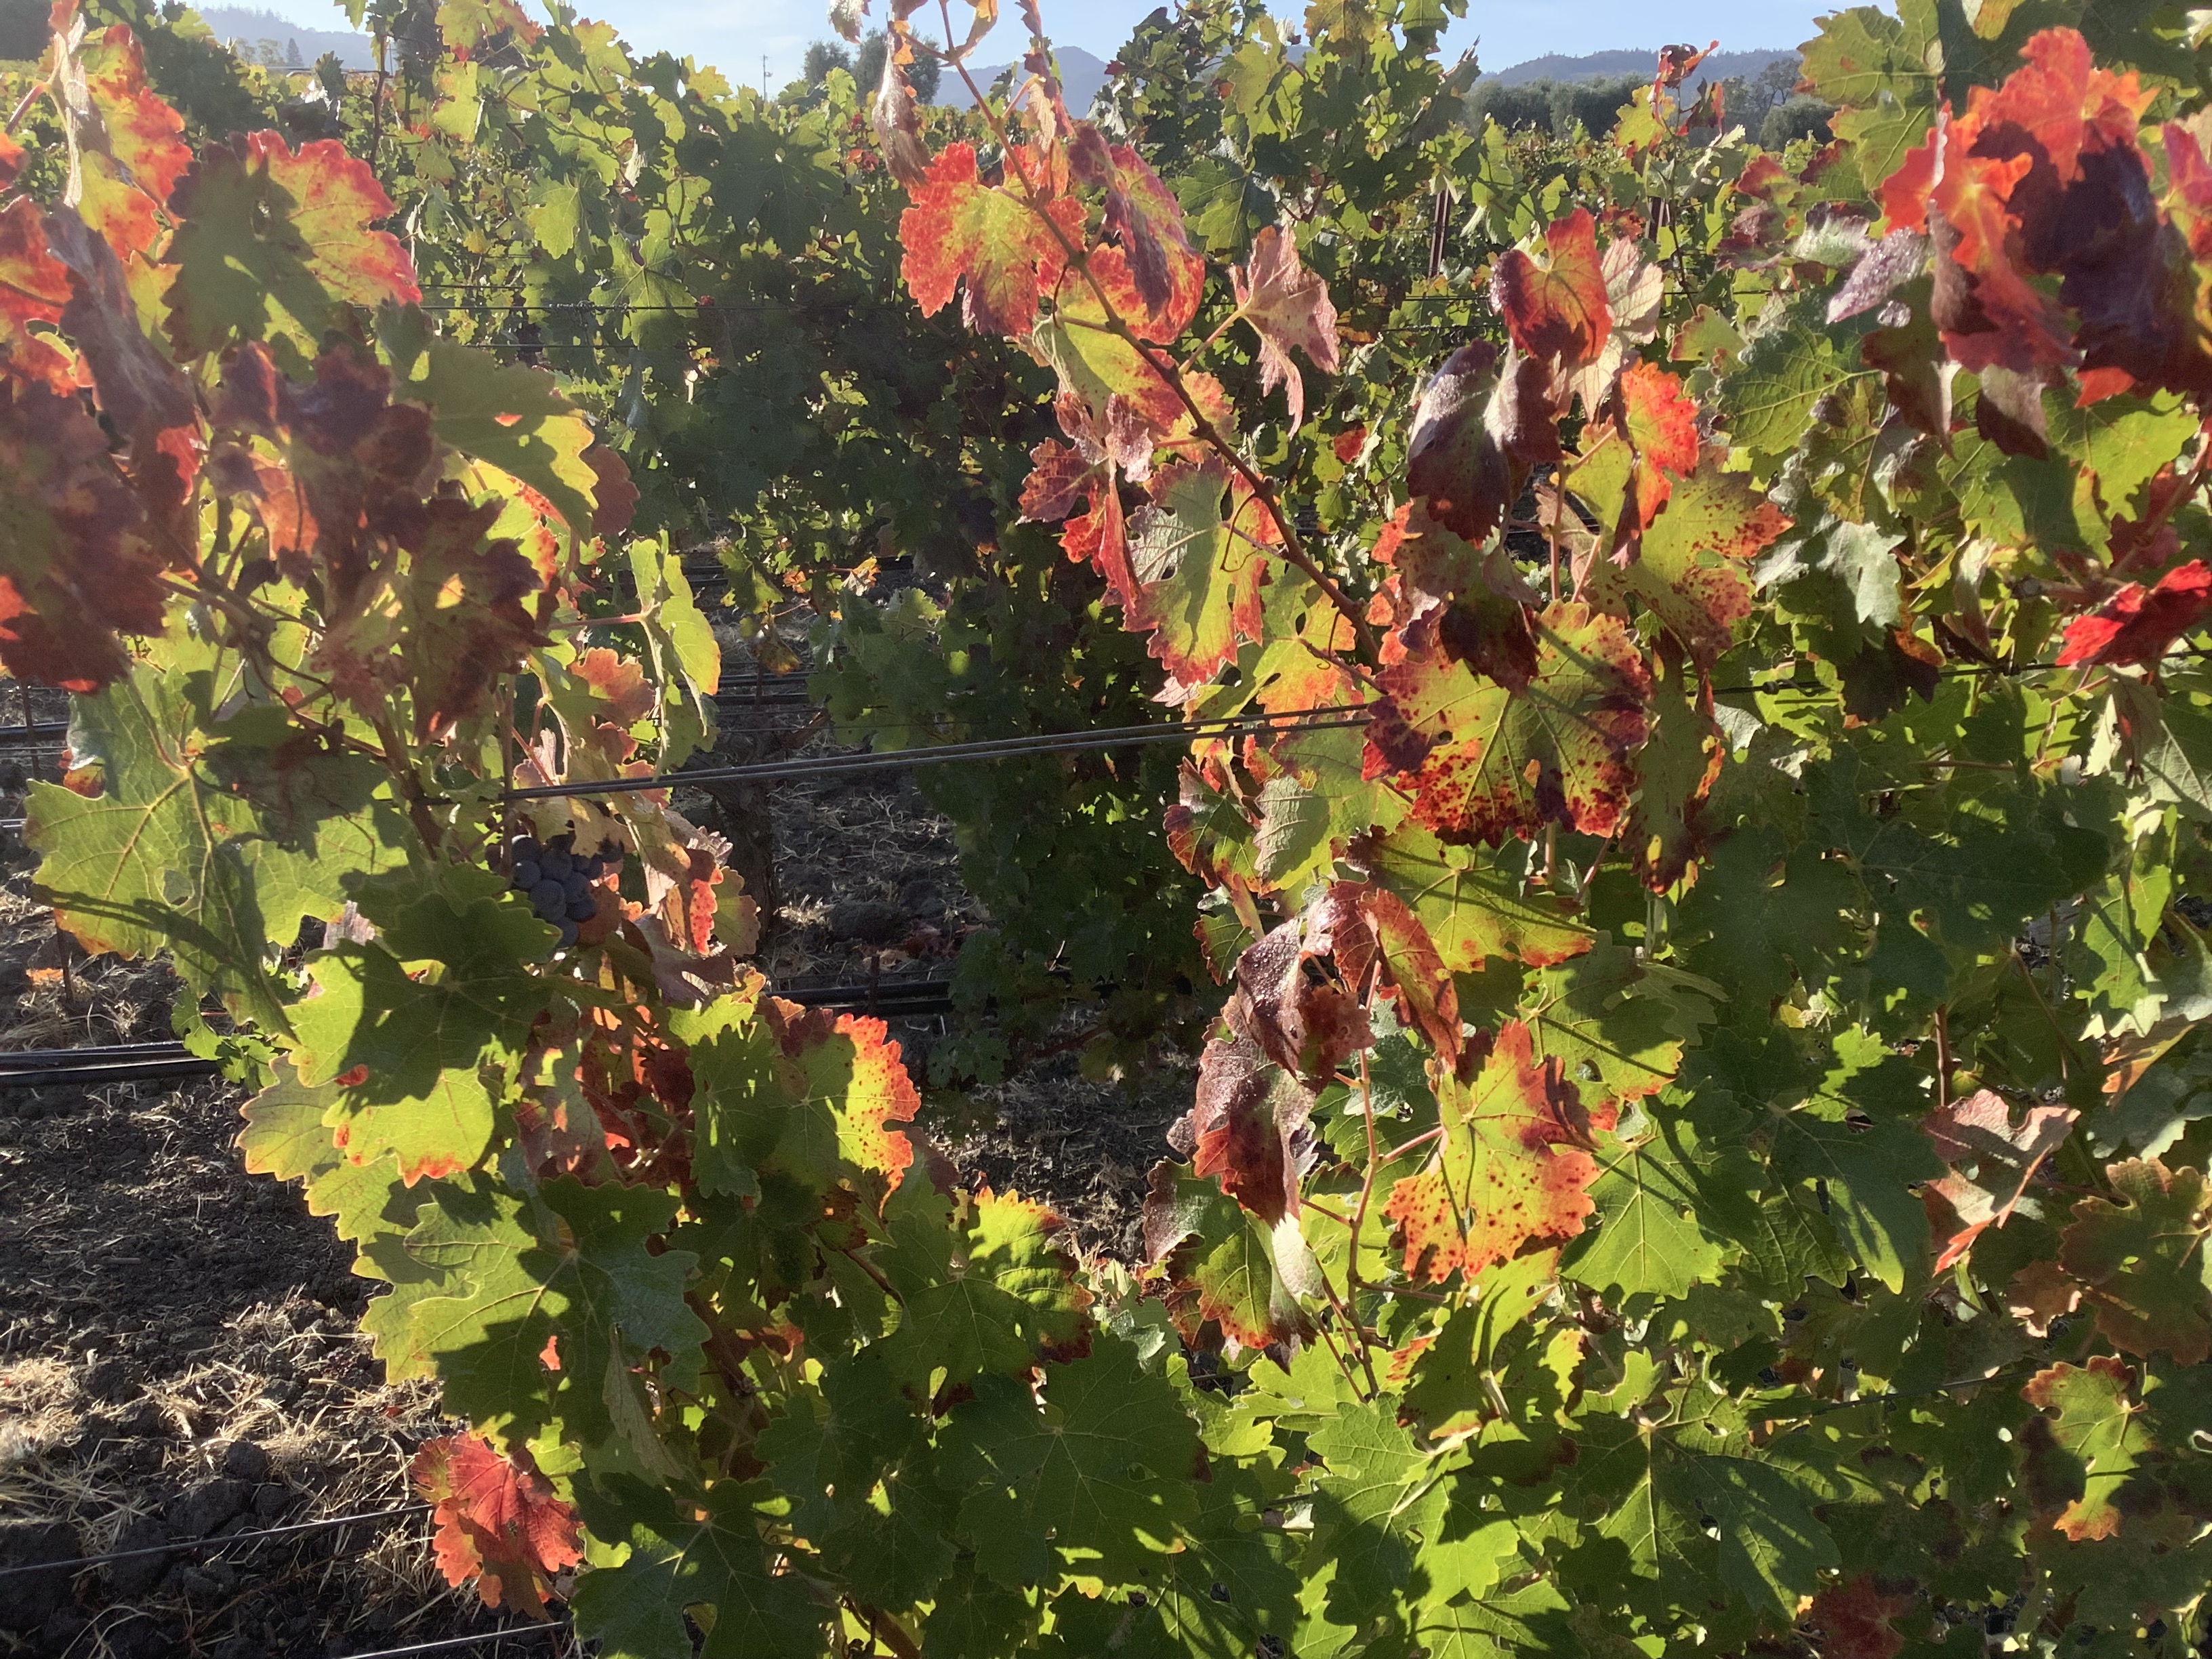
Label: Other Red